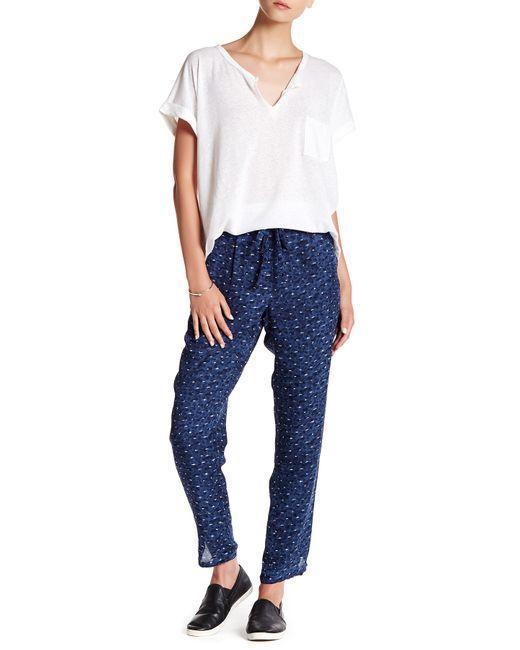
Baumwoll-Top mit V-Ausschnitt und bedruckter Unterseite wear